1930 24 Hours of Le Mans

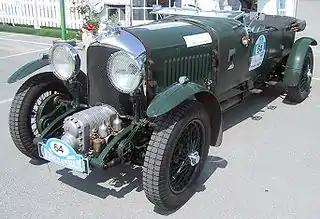
Blower Bentley

The first German car to run at Le Mans was a privateer entry. Mercedes and Benz had merged in 1926 and had considerable racing success, but with the Depression the company closed its works racing team. Team manager Alfred Neubauer, however, convinced the board to bankroll a privateer team. This was run by their top works driver Rudolf “Rudi” Caracciola. The SSK ("Super Sports Kurz") was designed by Ferdinand Porsche as a development of the SS model. The giant 170 bhp 7.1-litre engine could be augmented by a Roots supercharger to put out 300 bhp. However, unlike the Bentleys, the supercharger was not designed to be run all the time (not least for reasons of chronic fuel consumption), and the team was able to convince the ACO to discount the 1.3 supercharger modifier when dictating the car's target distance. Caracciola's co-driver was also from the Mercedes-Benz works team, Christian Werner.